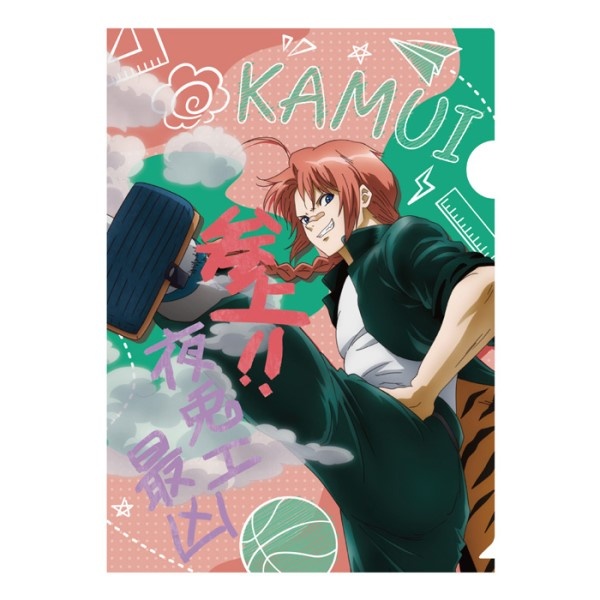
「3年Z組銀八先生」 A4クリアファイル(落書きテーマ) 神威 [エンスカイ][GOODS]
Brand: エンスカイ
◆予約締切日：2025年04月29日 ◆発売日：2025年07月未定 ◆発送注文：発売日前日出荷（商品によって異なる場合がございます） ◆店頭受取：発売日より店頭で受取が可能です。 TVアニメ「3年Z組銀八先生」より、“落書き”がテーマの新規描き下ろしイラストを使用したA4サイズのクリアファイルが登場！ 全8種 セット内容：A4クリアファイル1枚入り 商品サイズ：（約）310×220mm 材質：PP
Category: Office Supplies > Filing & Organization > Folders & Report Covers > Report Covers